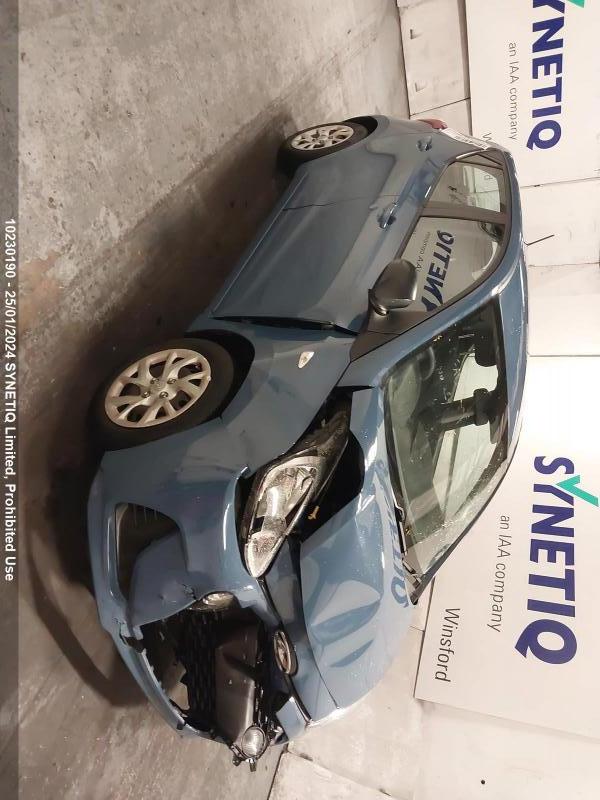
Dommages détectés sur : pare-choc avant, feu avant droit, capot, aile avant droite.
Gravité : majeur